Nassawango Iron Furnace Site

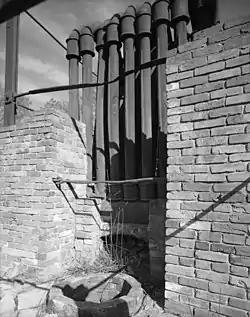

The Nassawango Iron Furnace was built in 1830 by the Maryland Iron Company to produce iron from bog ore deposits in its vicinity. It is notable for its innovative use of a "hot blast" technique for smelting the iron, which had been developed in England around 1828, and which may have been added to the Nassawango Furnace in 1837. Due to the variable nature of the bog ore deposits, the furnace stopped operations in 1849.